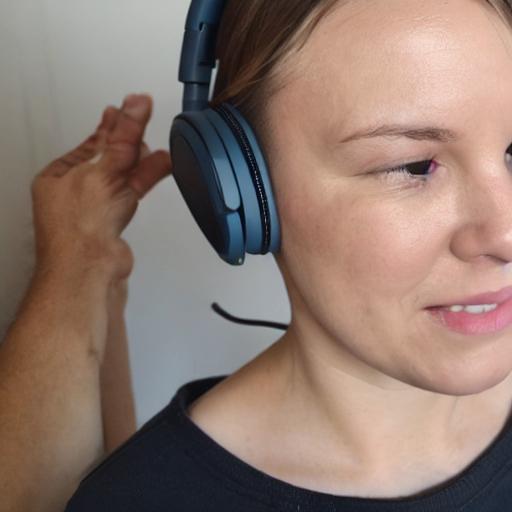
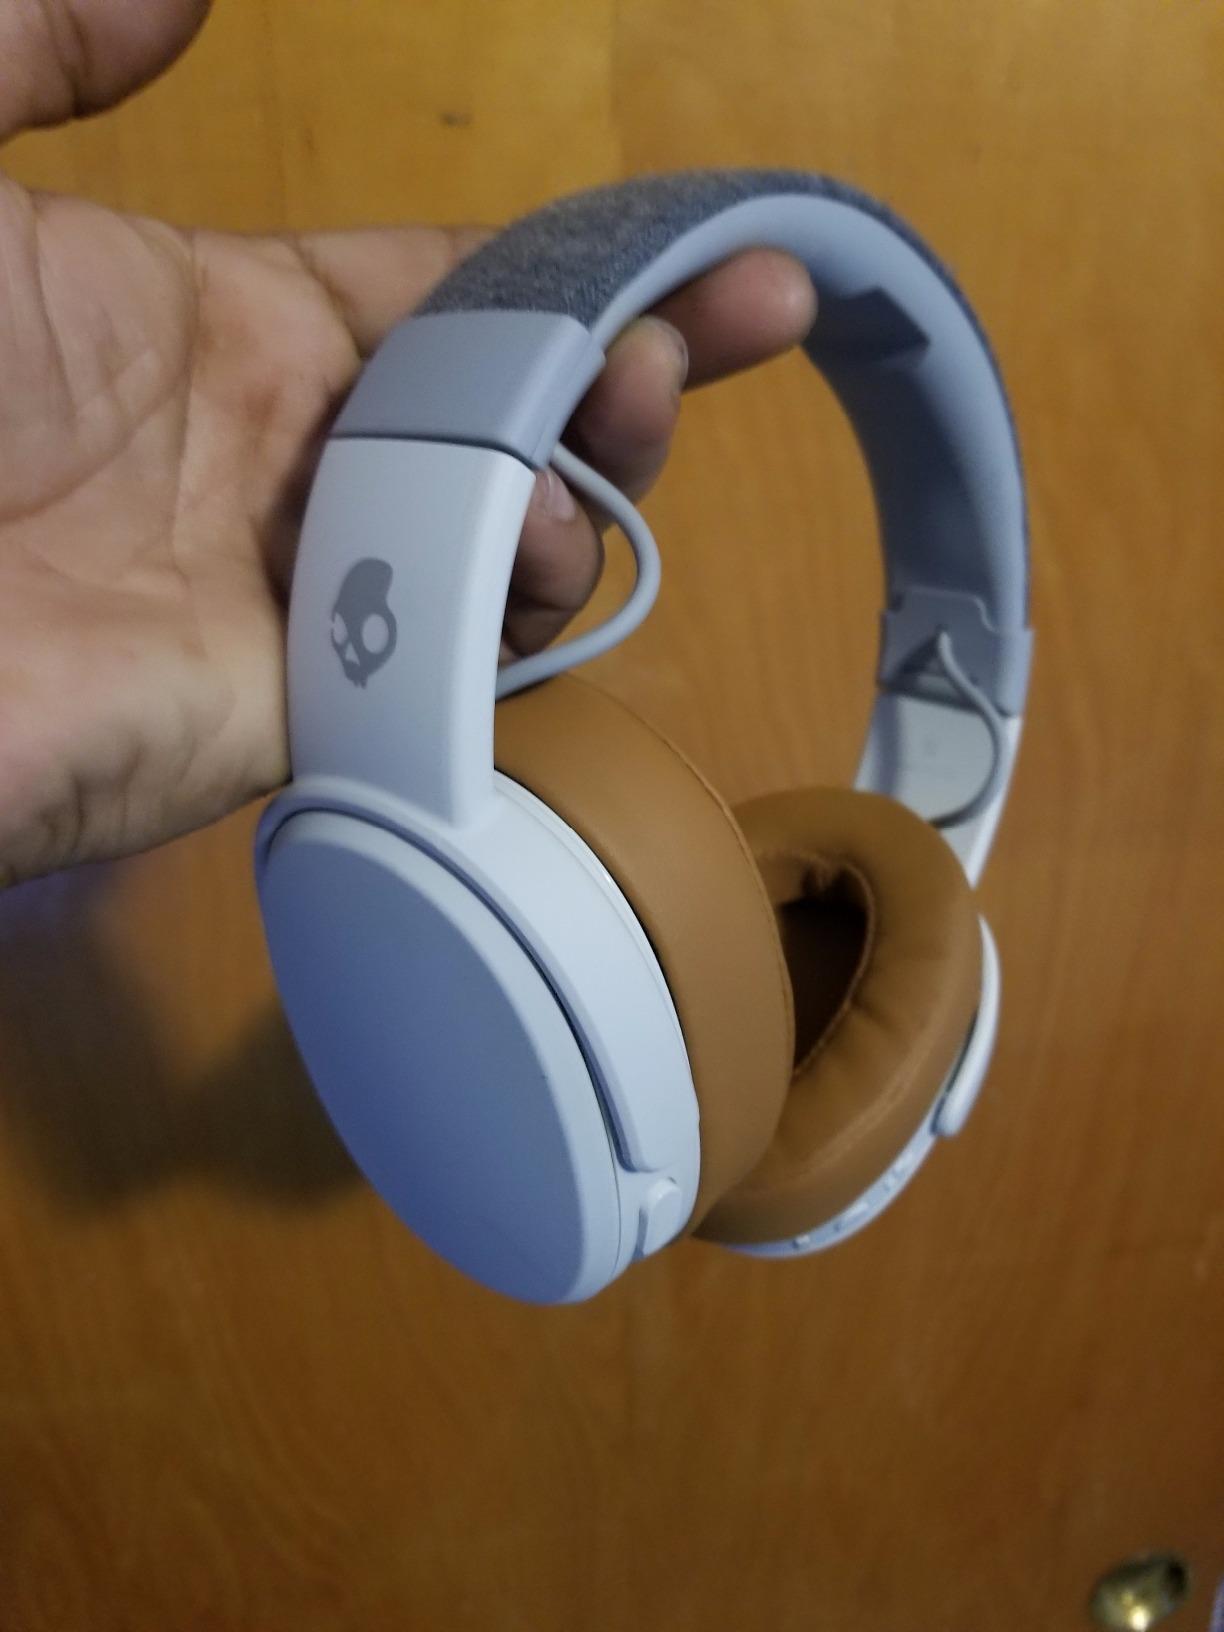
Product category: headphones
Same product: no